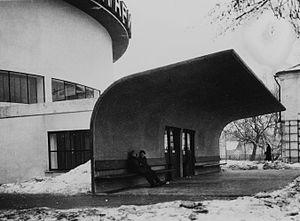
L’architecture constructiviste est un mouvement architectural qui s'est développé en Union soviétique dans les années 1920 et 1930. Elle allie une technologie et une ingénierie avancées avec une optique communiste affirmée. Alors que ce mouvement se divisait en plusieurs factions rivales, il fit éclore de nombreux projets originaux et réussit à mener à bien des réalisations, avant de tomber en disgrâce autour de 1932. Sa production a cependant eu une influence considérable sur l'architecture par la suite.